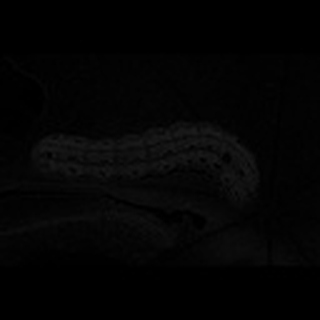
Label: cotton_army_worm